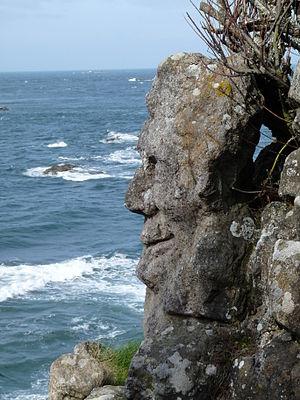
Rochers sculptés de Rothéneuf (Saint-Malo)
Les Rochers sculptés de Rothéneuf sont un des environnements spontanés sous forme de sculptures monumentales relevant de l'art brut parmi les plus connus de Bretagne.